Lame Horse fire

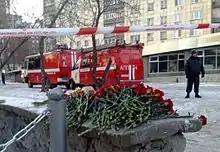
Flowers left in front of the club

Rumors have circulated that the incident was a terrorist plot, but the Russian Prosecutor's Investigative Committee spokesperson, Vladimir Markin, declared that the fire was caused by unsanctioned use of fireworks indoors.